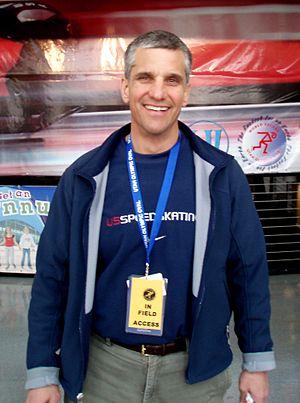
Eric Heiden, né le 15 juin 1958 à Madison dans le Wisconsin, est un ancien patineur de vitesse américain qui remporta les cinq courses olympiques de 1980 à Lake Placid avec quatre records olympiques et un record du monde.